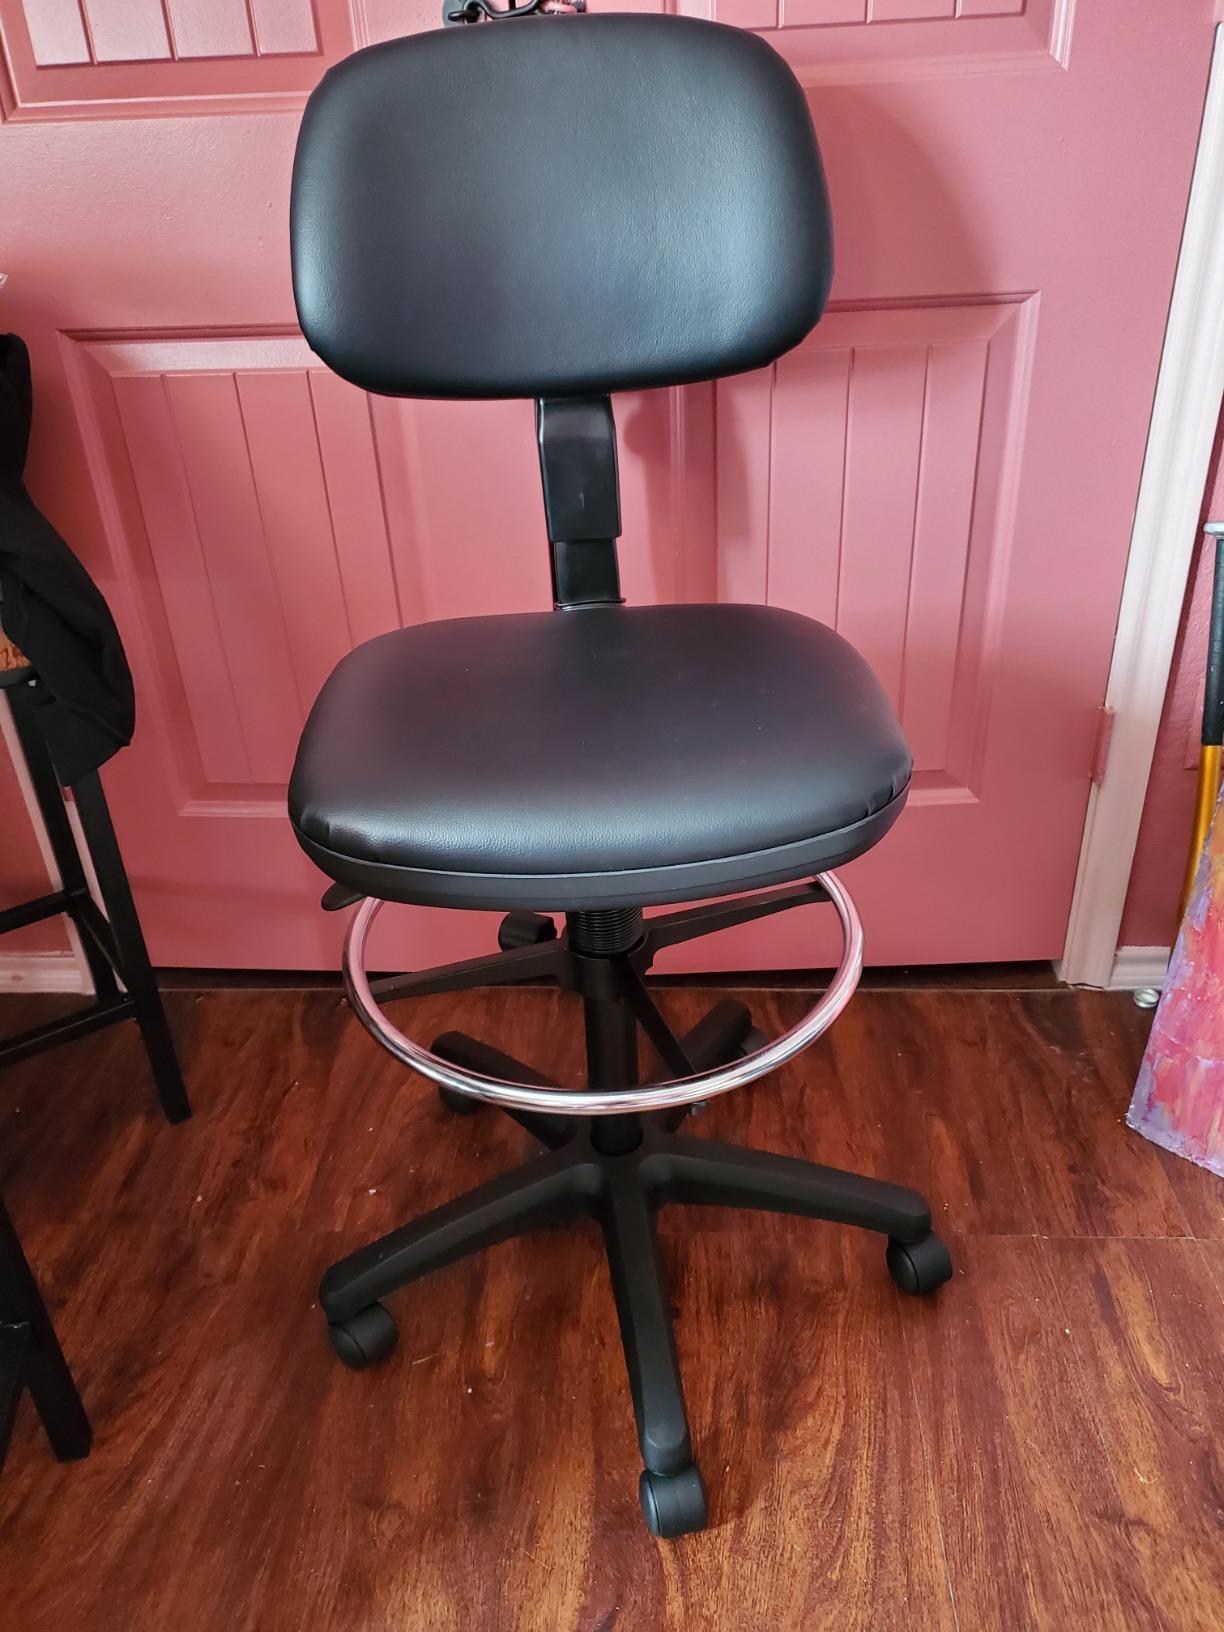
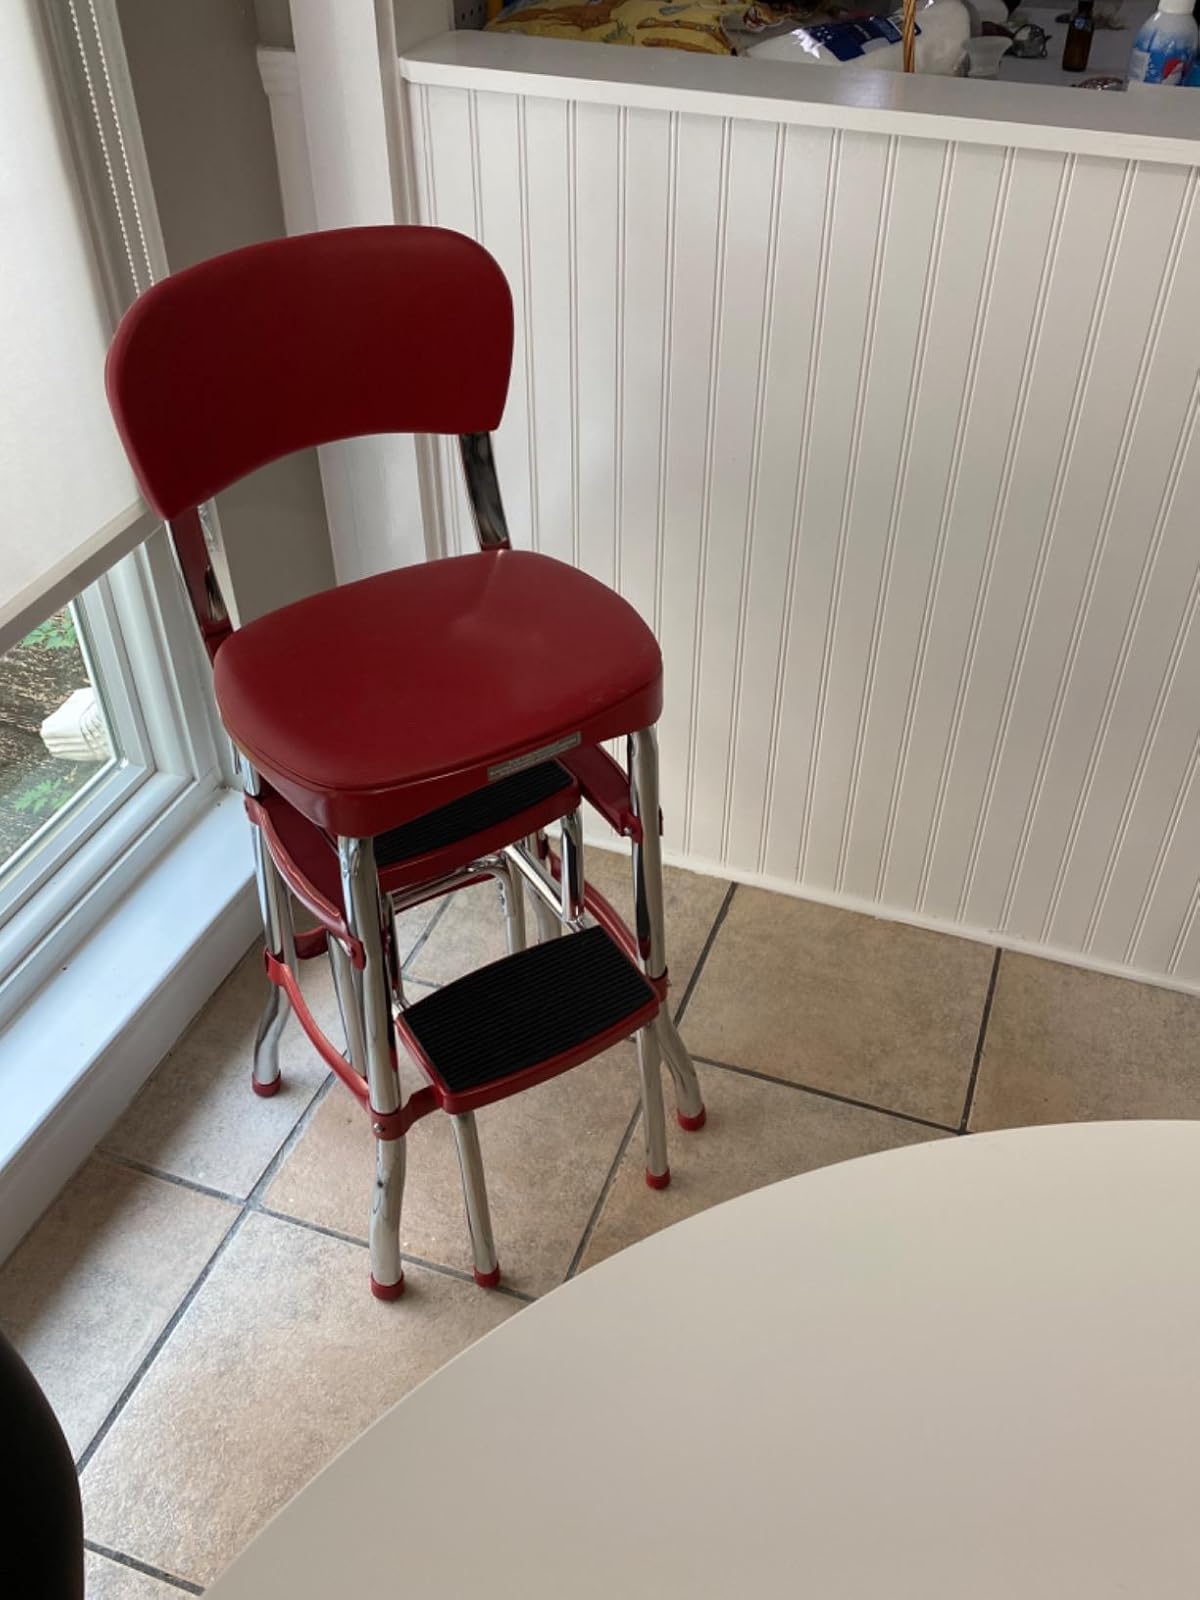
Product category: items_chair
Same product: no